Breakfast by country

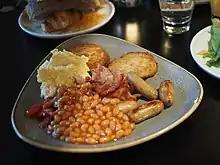
Most hotels in Europe offer a diverse breakfast buffet which is included in the room price for staying guests.

Levantine breakfasts are renowned for their diversity and nutritional value, serving as a wholesome start to the day in the Levant region, which includes countries such as Lebanon, Syria, Jordan, Israel and Palestine. These meals reflect the rich culinary traditions and cultural heritage of the area.